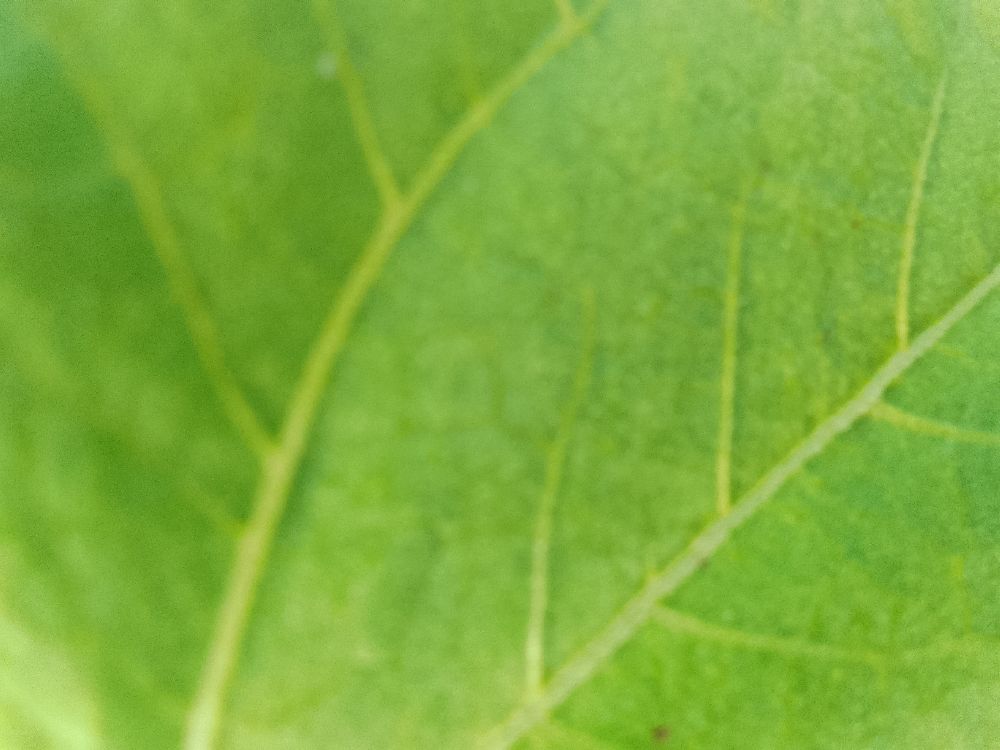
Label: healthy